Finnish sauna

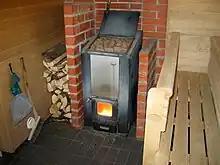
Wood sauna stove

Occasionally one uses a bunch of leafy, fragrant silver birch called a ( in Western Finland) to gently beat oneself. This supposedly has a relaxing effect on the muscles and also helps to soothe the irritation from mosquito bites. When the heat begins to feel uncomfortable it is customary to jump into a lake, sea, or a swimming pool, or to have a shower. In the winter, rolling in the snow or even swimming in a hole cut in lake ice, an , is sometimes used as a substitute. Often after the sauna it is a custom to sit down in the dressing room or on the porch of the sauna to enjoy a sausage, along with beer or soft drinks.